Liffey Valley

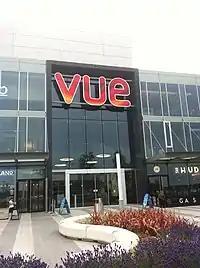
The front promenade of Liffey Valley post-renovation

In February 2015, Liffey Valley announced that it was to begin a €26 million expansion of the shopping centre. The expansion had brought six new restaurants to the shopping centre including Prezzo and TGI Fridays, as well as expanding the Vue cinema and building a new Penneys which opened on 6 December 2016. Tesco opened in the summer of 2018, and was expected to create 450 new jobs.